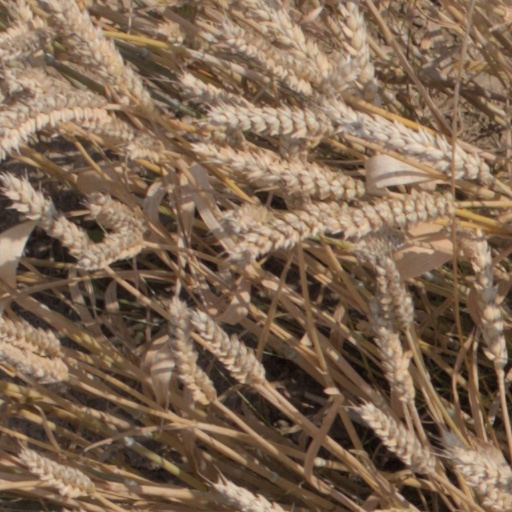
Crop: wheat